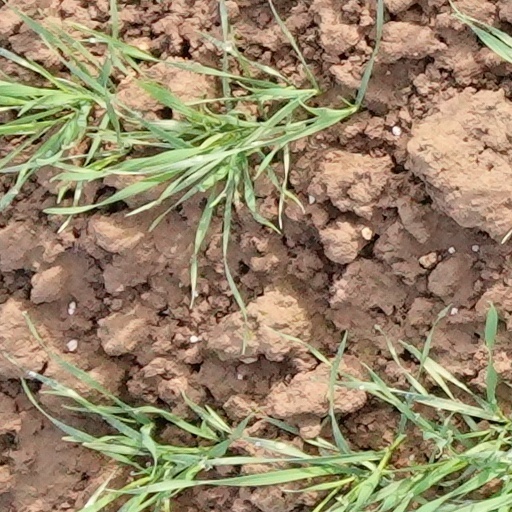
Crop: wheat